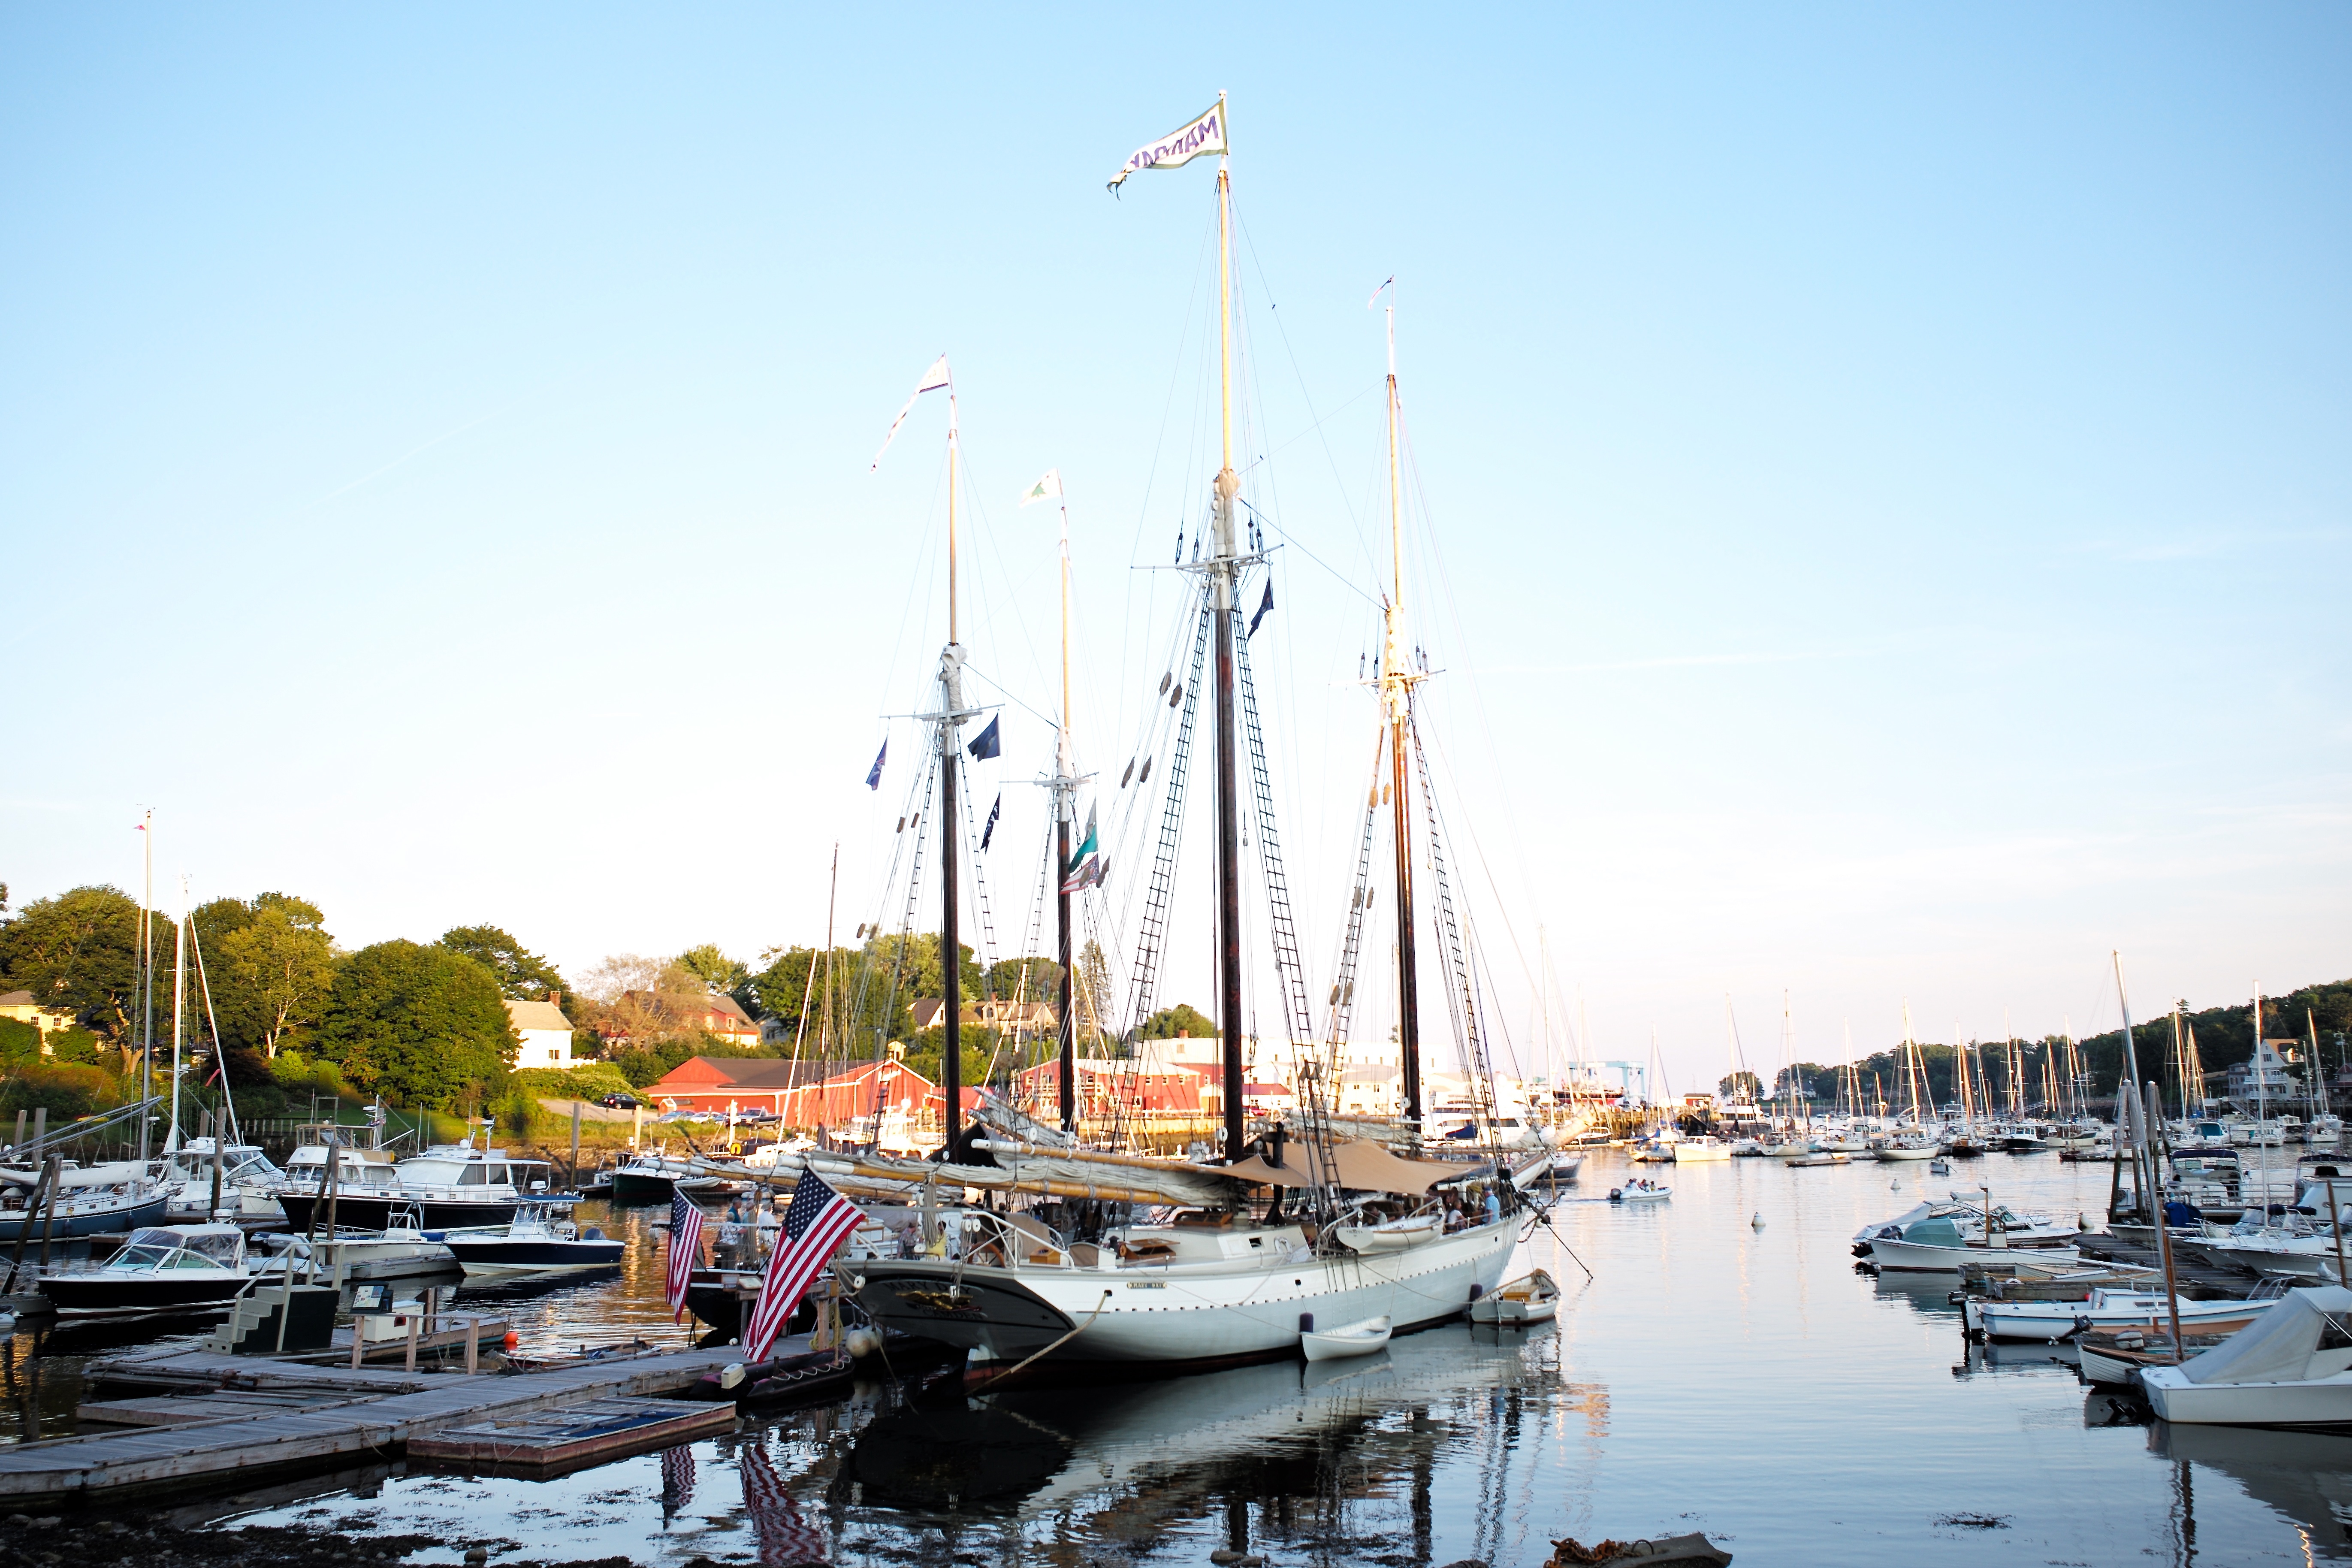
sea, dock, boat, ship, summer, evening, vehicle, mast, sailing, yacht, usa, bay, harbor, marina, port, sailboat, m, boats, ships, sail, 28, f2, watercraft, leica, 240, summicron, maine, yachts, camden, asph, sailboats, windjammer, sailing ship, tall ship